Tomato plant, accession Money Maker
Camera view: horizontal (90 deg, fisheye); turntable rotation: 300 degrees
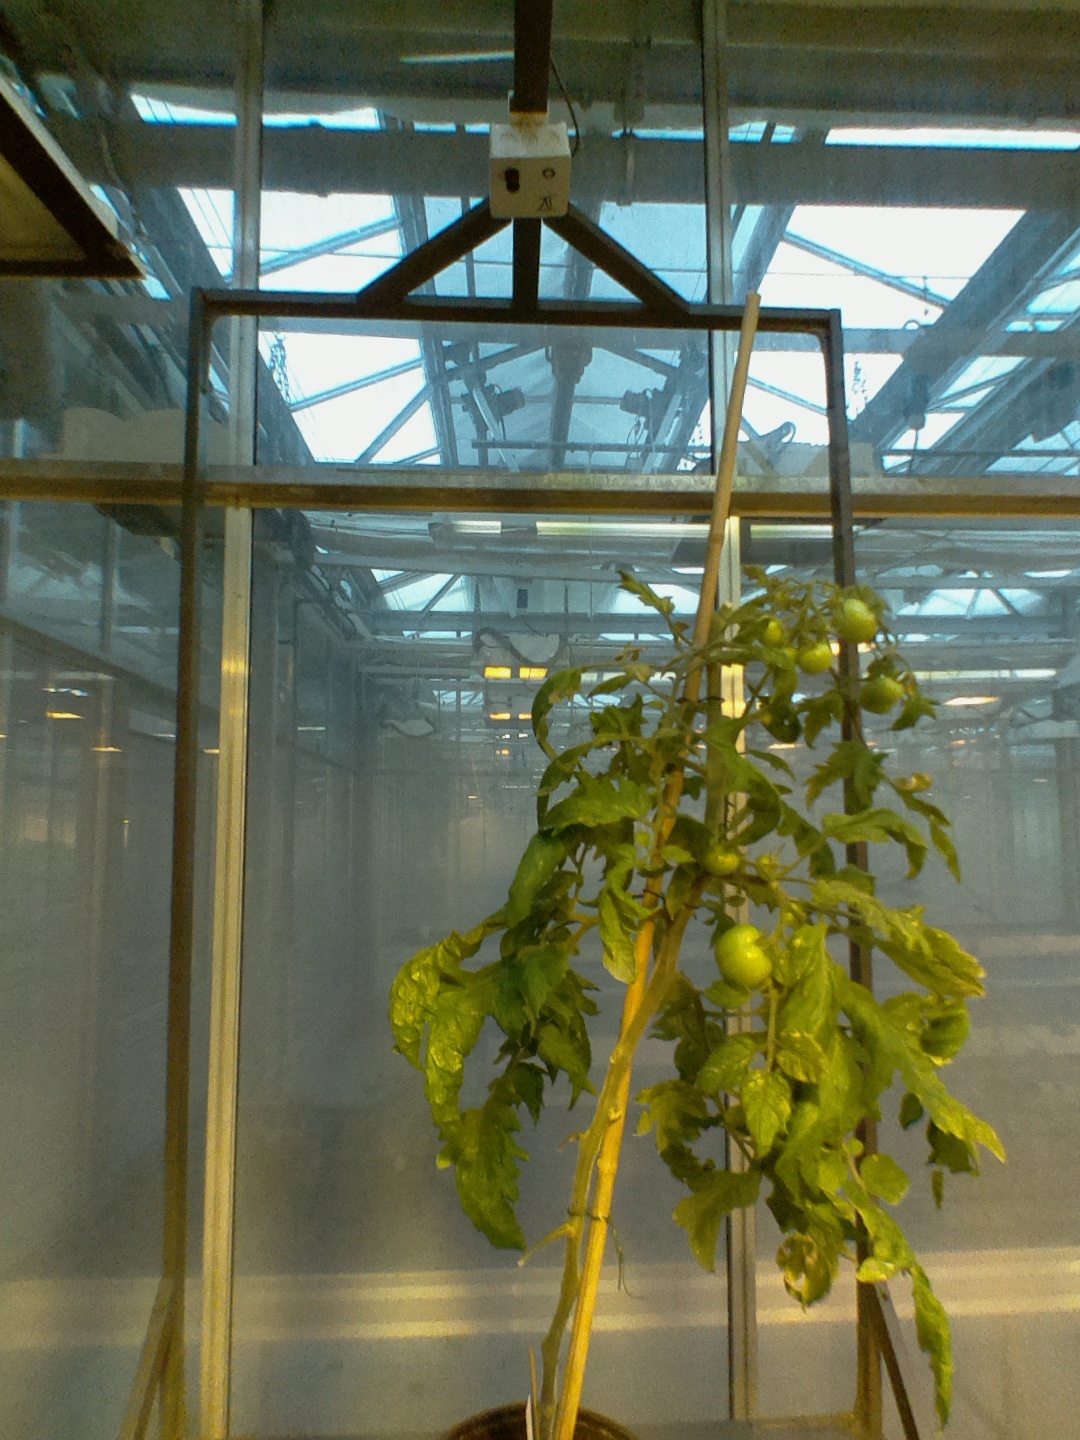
BBCH growth stage 78: 80% -90% of final fruit size